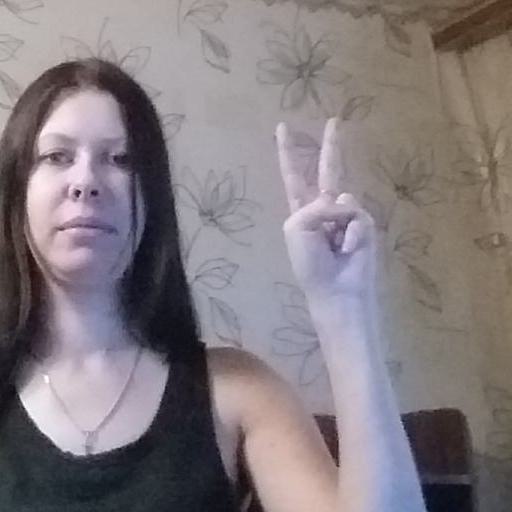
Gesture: peace